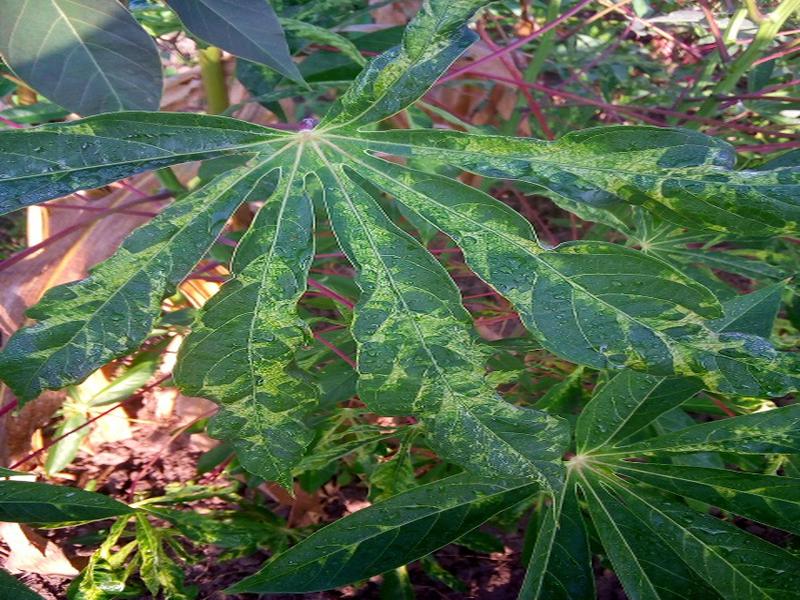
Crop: cassava
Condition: mosaic_disease